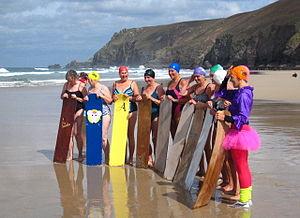
Le bellyboard est un sport nautique de vagues proche du bodyboard se pratiquant sur une planche plus mince.